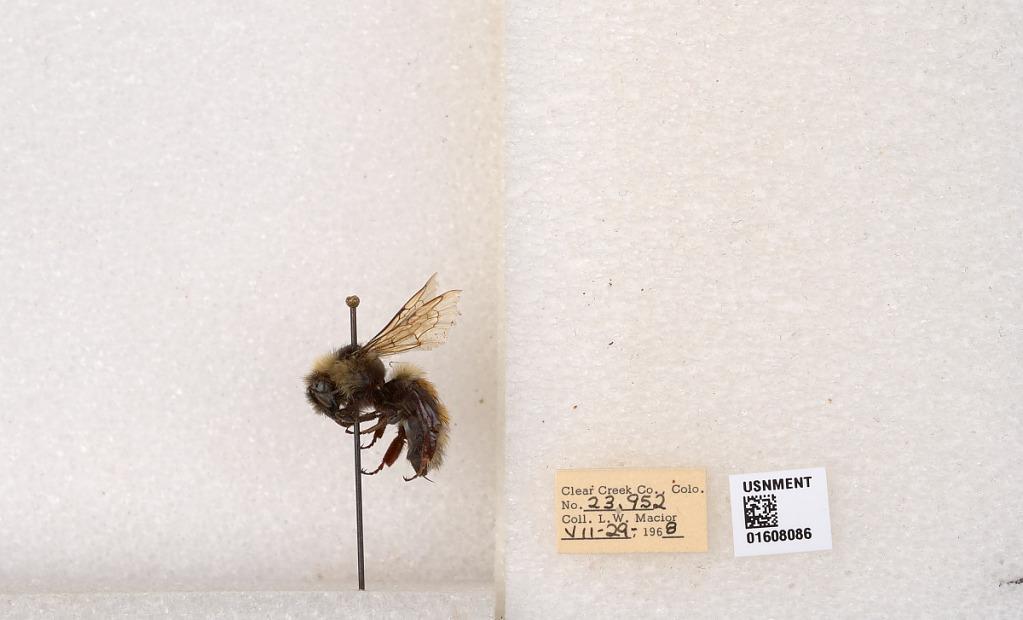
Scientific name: Bombus (Pyrobombus) sylvicola Kirby
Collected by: L. Macior
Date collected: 1968-7-29
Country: United States
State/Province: Colorado
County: Clear Creek
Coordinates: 39.6891, -105.644